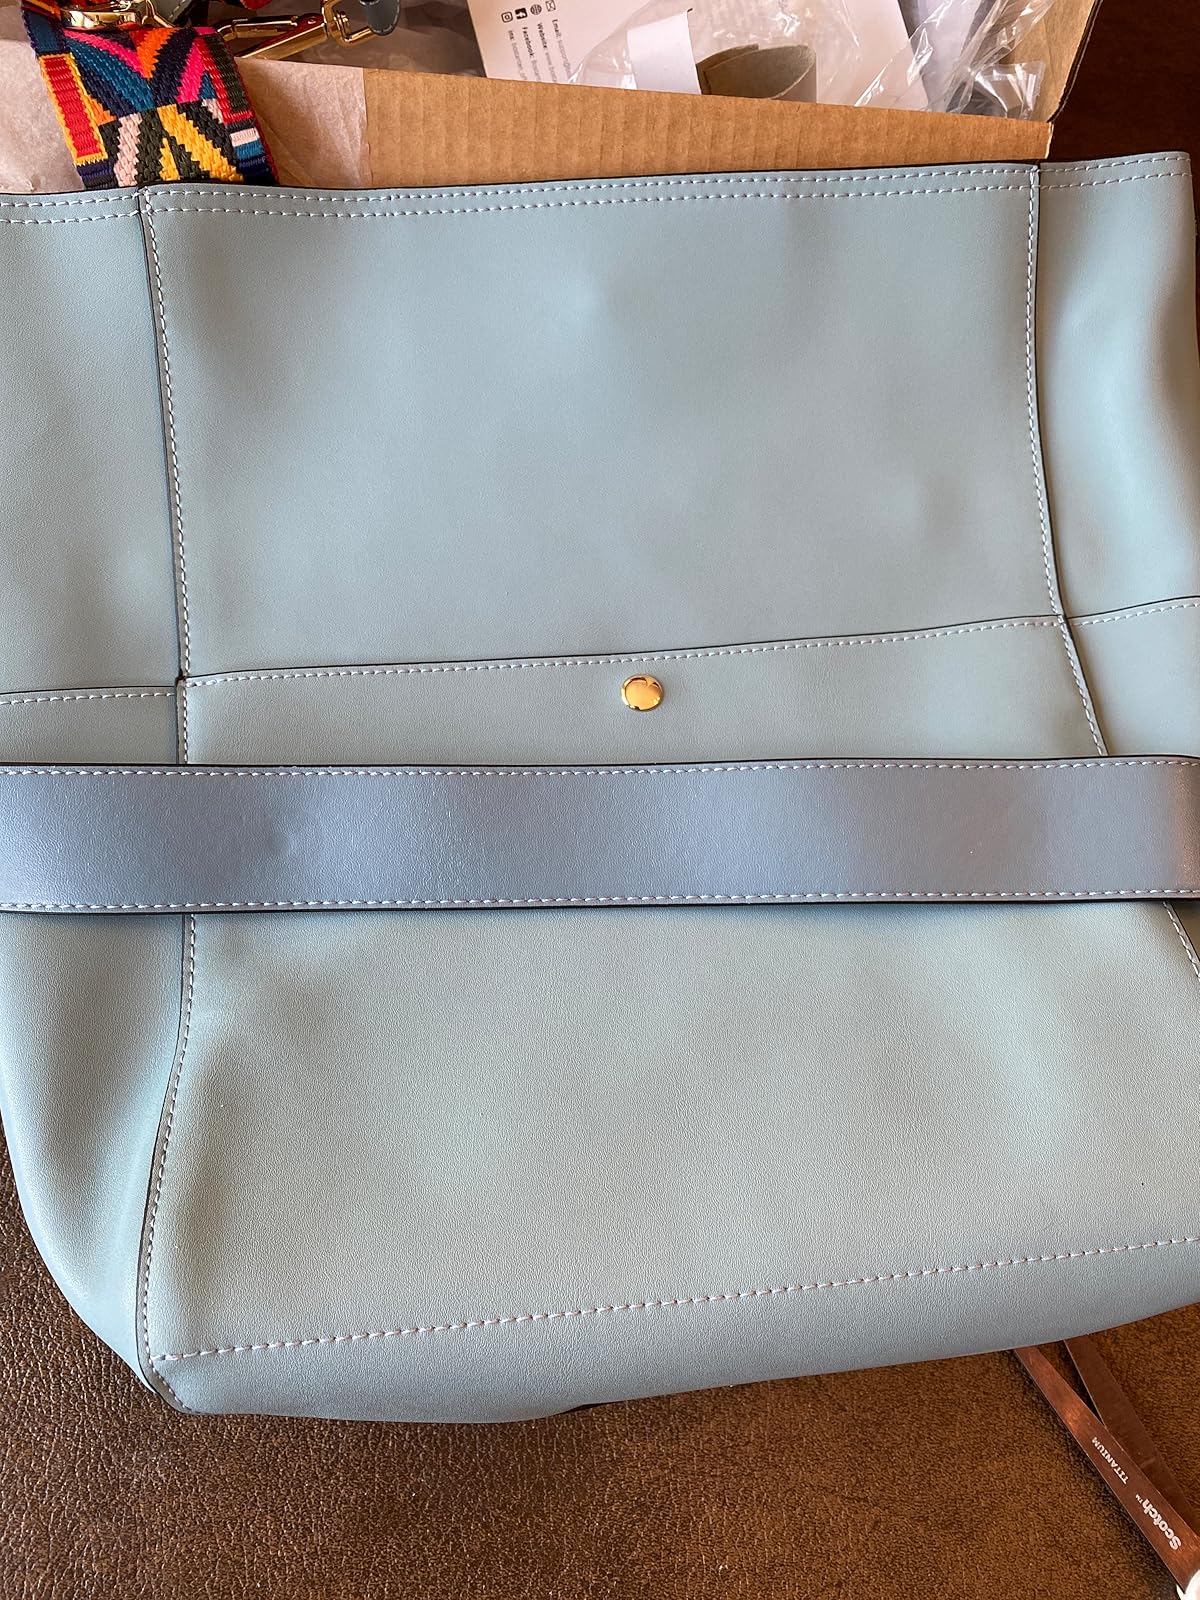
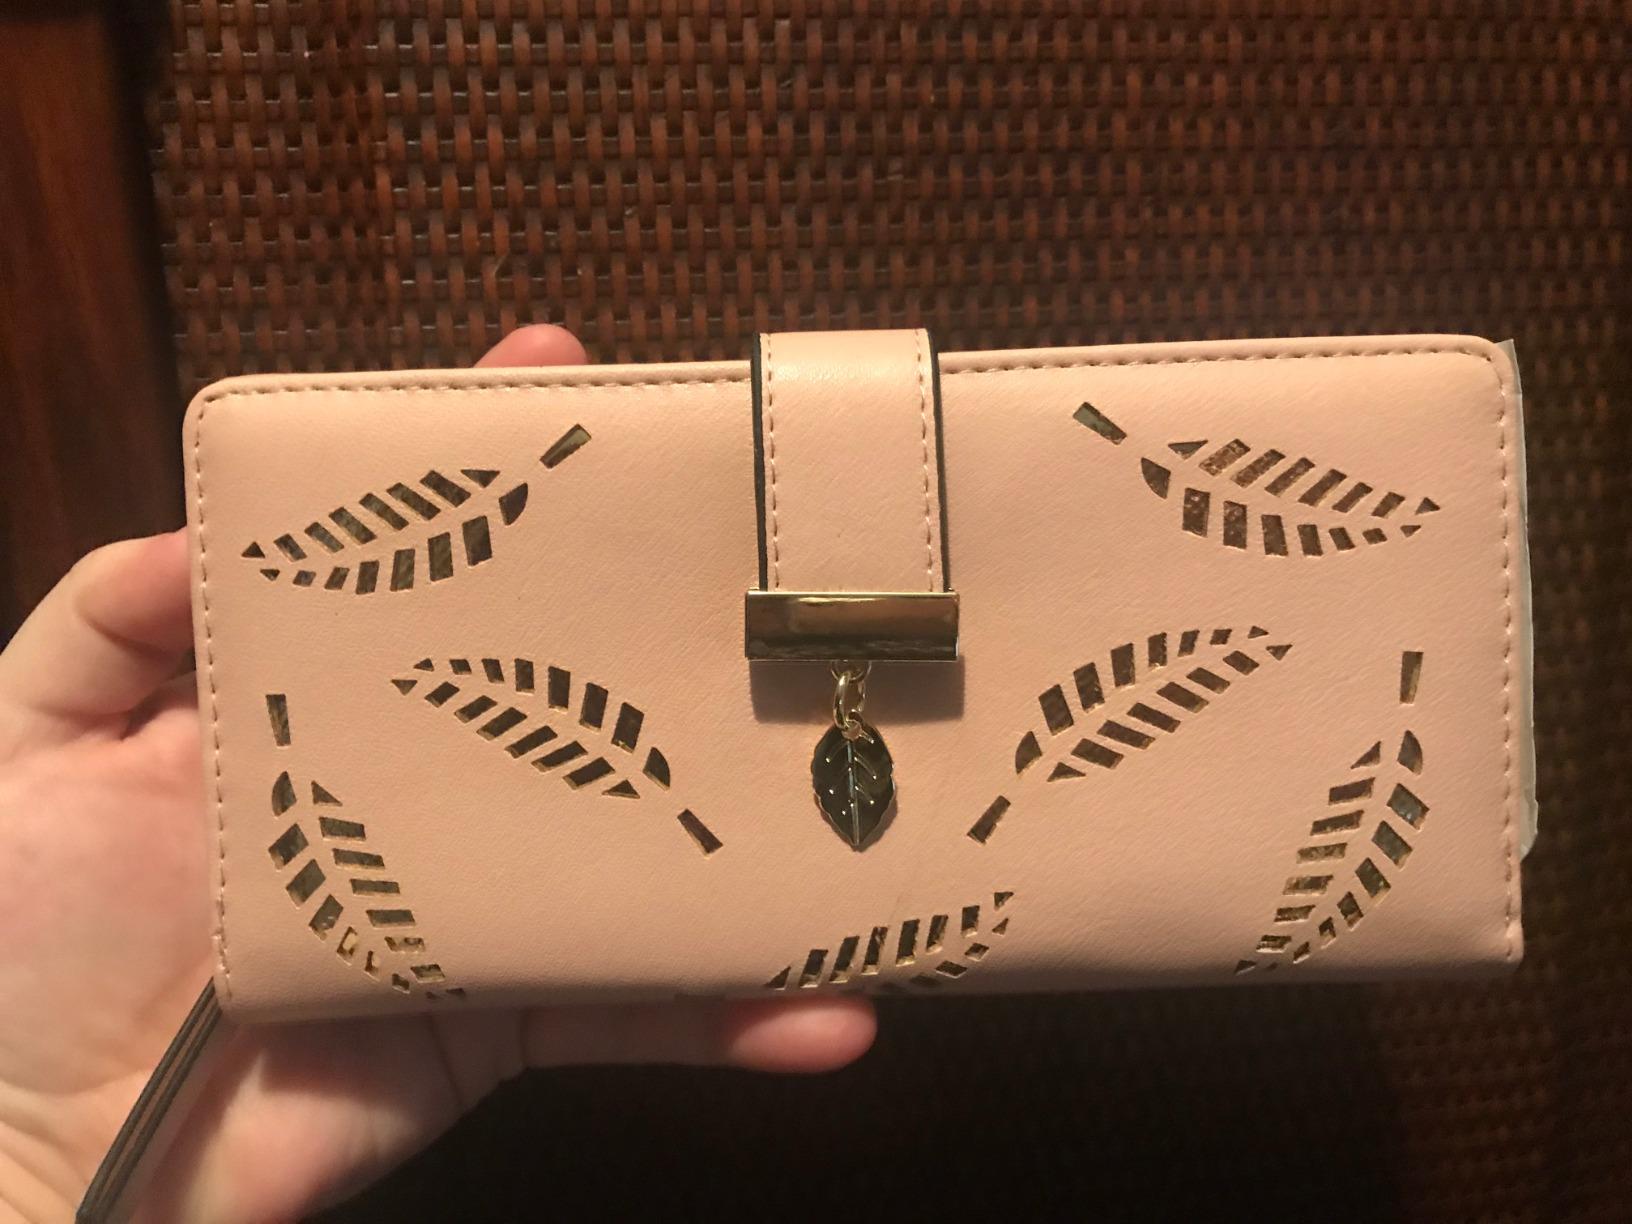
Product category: accessories_handbag
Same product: no